Battle of Beneventum (214 BC)

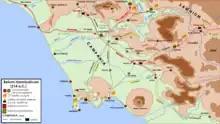
Map of Campanian operations in 214 BC

It was not until the next day that the armies lined up in order of battle. The two sides arrayed their respective forces in a fashion typical of the day. Hanno, with his right wing, half his cavalry, placed on the Calor river. Next to these, in his center, came his infantry. To the left of these, "Flying in the air" so to speak due to the fact they were not protected by any topographical feature, was the other half of Hanno's cavalry.